Mose Solomon

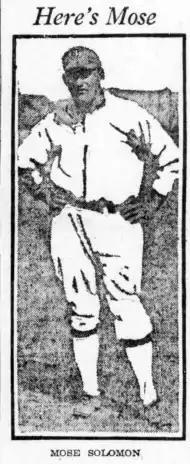
Mose Solomon in a photograph from the "Indianapolis Times" (19 Sept. 1923).

Mose Hirsch Solomon, nicknamed the Rabbi of Swat (December 8, 1900 – June 25, 1966) was an American left-handed baseball player. In 1923, he hit 49 home runs in the minors, a new minor league record. He briefly played for the New York Giants in Major League Baseball in 1923.